Cardiomegaly

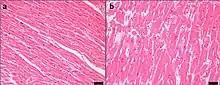
Histopathology of (a) normal myocardium and (b) myocardial hypertrophy. Scale bar indicates 50 μm.

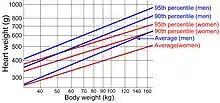
Weight of the heart versus the body

Cardiomegaly can be classified by the main enlarged location of the heart, and/or by the structure of the enlargement.